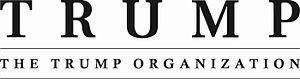
The Trump Organization
The Trump Organization er et amerikansk selskab med virksomhed indenfor entreprise, ejendomsudvikling, hotel- og restaurationsdrift, detailhandel og e-handel. Hovedkontoret er Trump Tower på Manhattan i New York. Selskabet fungerer som det centrale holdingselskab for Donald Trumps forretningsvirksomhed, aktiver og investeringer. Det ejes i sin helhed af Donald Trump og tre af hans ældste børn – Donald Trump, Jr., Ivanka Trump og Eric Trump.